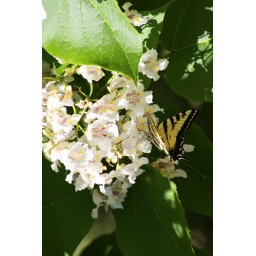
This tree only blooms one month out of the year in Reno, Nevada and the butterflies love it.